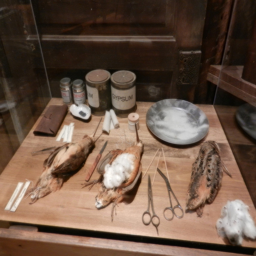
A cutting board topped with dead birds full of stuffing.
A table with lots of different things for making something.
A dead bird on a table that may be for taxidermy
A cutting board holds three dead birds to stuff.
There are many objects sitting on the table.